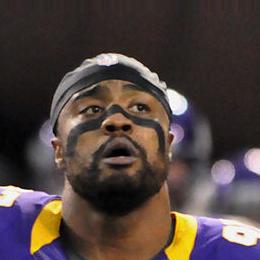
Age: 24